Islamic architecture

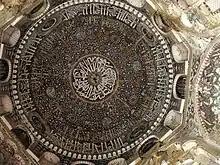

Iran and Central Asia were conquered by the Mongols in the 13th century, which led to the establishment of the Ilkhanate. The Ilkhanate period provided several innovations to the design of domed structures and advancements in techniques of tile decoration. The pinnacle of Ilkhanid architecture was the construction of Uljaytu's mausoleum in Soltaniyeh, Iran, which features a multi-level octagonal structure topped by a massive dome. The dome measures almost in diameter and about high, making it the largest dome in historical Iranian architecture and the largest domed space at the time of its construction. Its thin, double-shelled construction was reinforced by arches between the layers. The addition of an external vaulted gallery wrapping around the upper part of the building was a feature that would be further developed in later periods and ultimately be perfected in the Taj Mahal.